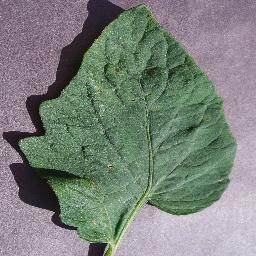
Label: Tomato___Target_Spot